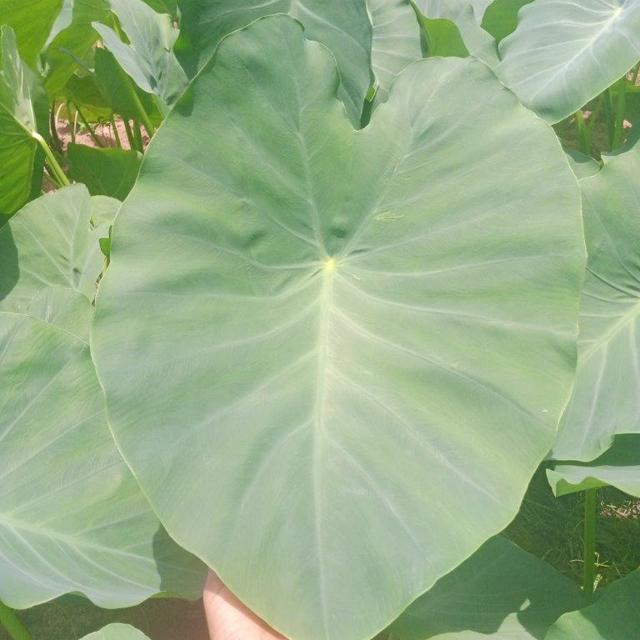
Label: Healthy